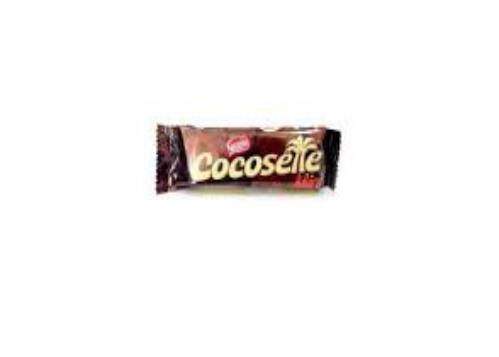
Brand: Cocosette
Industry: Food